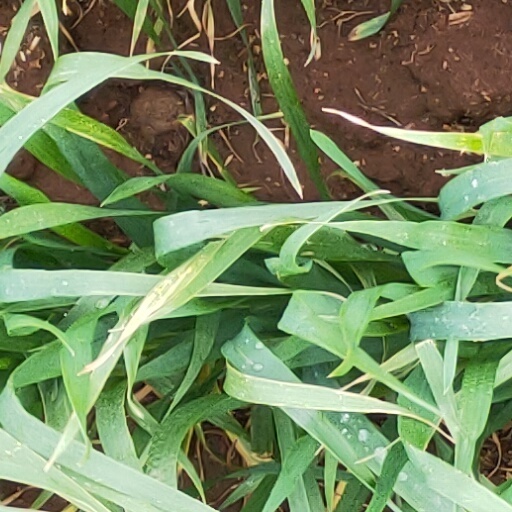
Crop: wheat